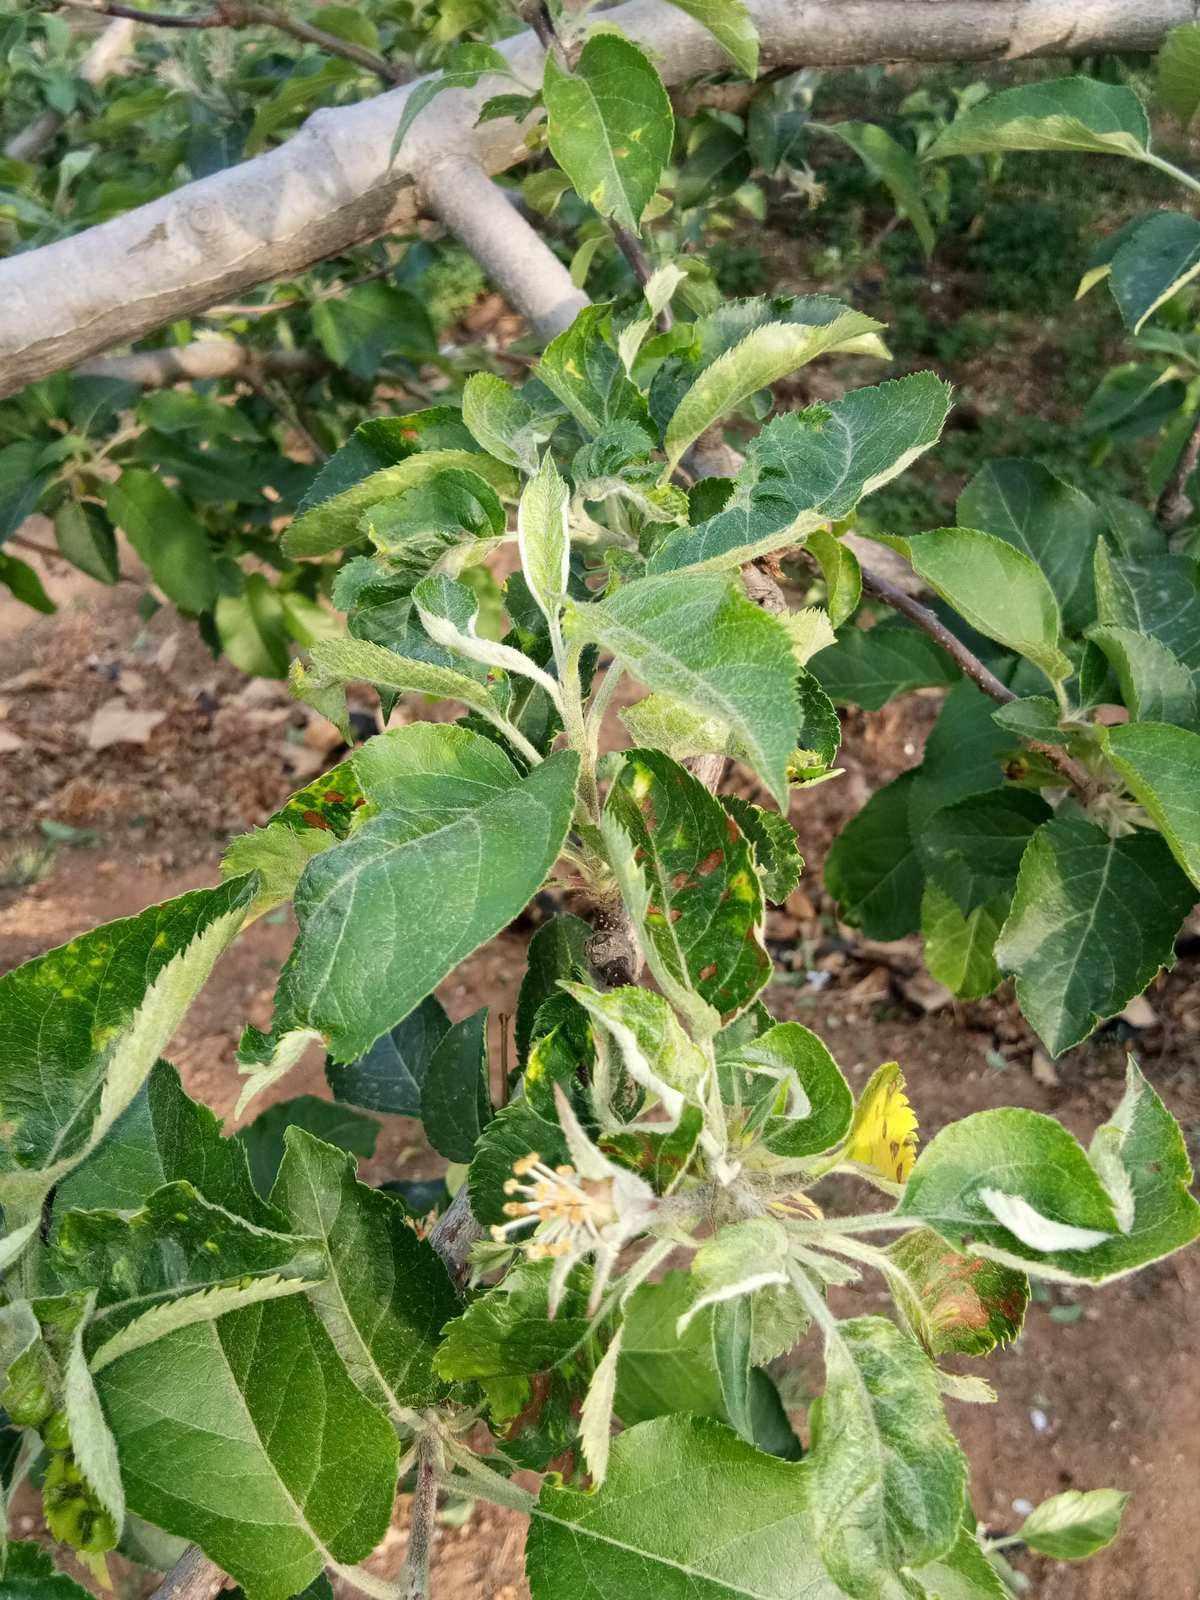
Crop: apple
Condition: mosaic_virus